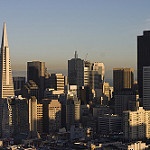
Label: buildings